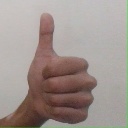
अक्षर: थ